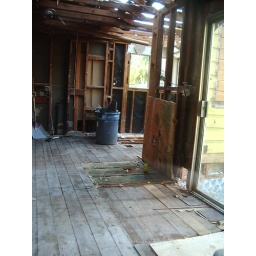
Rectangle near center is where the refrigerator / pantry was located. Sink window is in the background. Part of roof is missing.